Fortifications of Plymouth

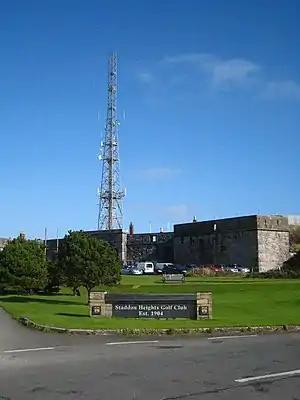
Staddon Fort is now a communications centre for the Royal Navy.

The Palmerston Forts were built as part of an arms race with France under Napoleon III and a perceived threat of invasion. Although work on some of the forts around Plymouth started in the late 1850s, most were based on the recommendations of the Royal Commission on the Defence of the United Kingdom, which was established by Lord Palmerston in 1859 and reported in the following year. The forts which were actually constructed provided two lines of coastal artillery forts to defend the seaward approaches to Plymouth and the dockyard at Devonport, while a further semi-circle of forts defended the overland approaches. Note that some works are defined as "forts" and some as "batteries" without any clear distinction between the two appellations.